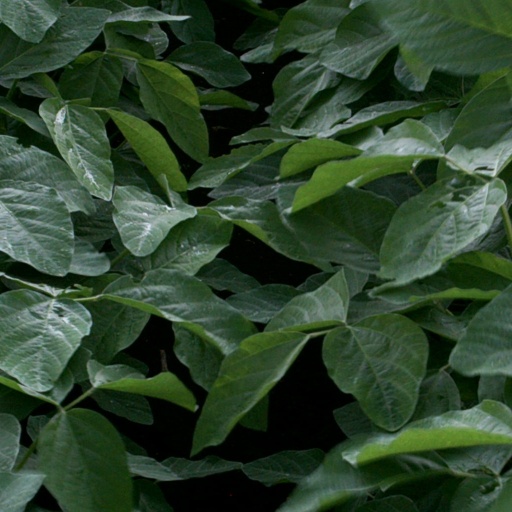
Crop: soybean